Anwar Sadat

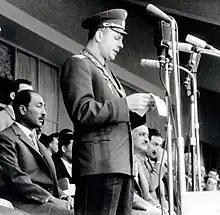
Yuri Gagarin with Sadat and Gamal Abdel Nasser in Cairo, 1962

As the war progressed, three divisions of the Israeli army led by General Ariel Sharon had crossed the Suez Canal, trying to encircle first the Egyptian Second Army. Although this failed, prompted by an agreement between the United States of America and the Soviet Union, the United Nations Security Council passed Resolution 338 on 22 October 1973, calling for an immediate ceasefire. Although agreed upon, the ceasefire was immediately broken. Alexei Kosygin, the chairman of the USSR Council of Ministers, cancelled an official meeting with Danish Prime Minister Anker Jørgensen to travel to Egypt where he tried to persuade Sadat to sign a peace treaty. During Kosygin's two-day long stay it is unknown if he and Sadat ever met in person.